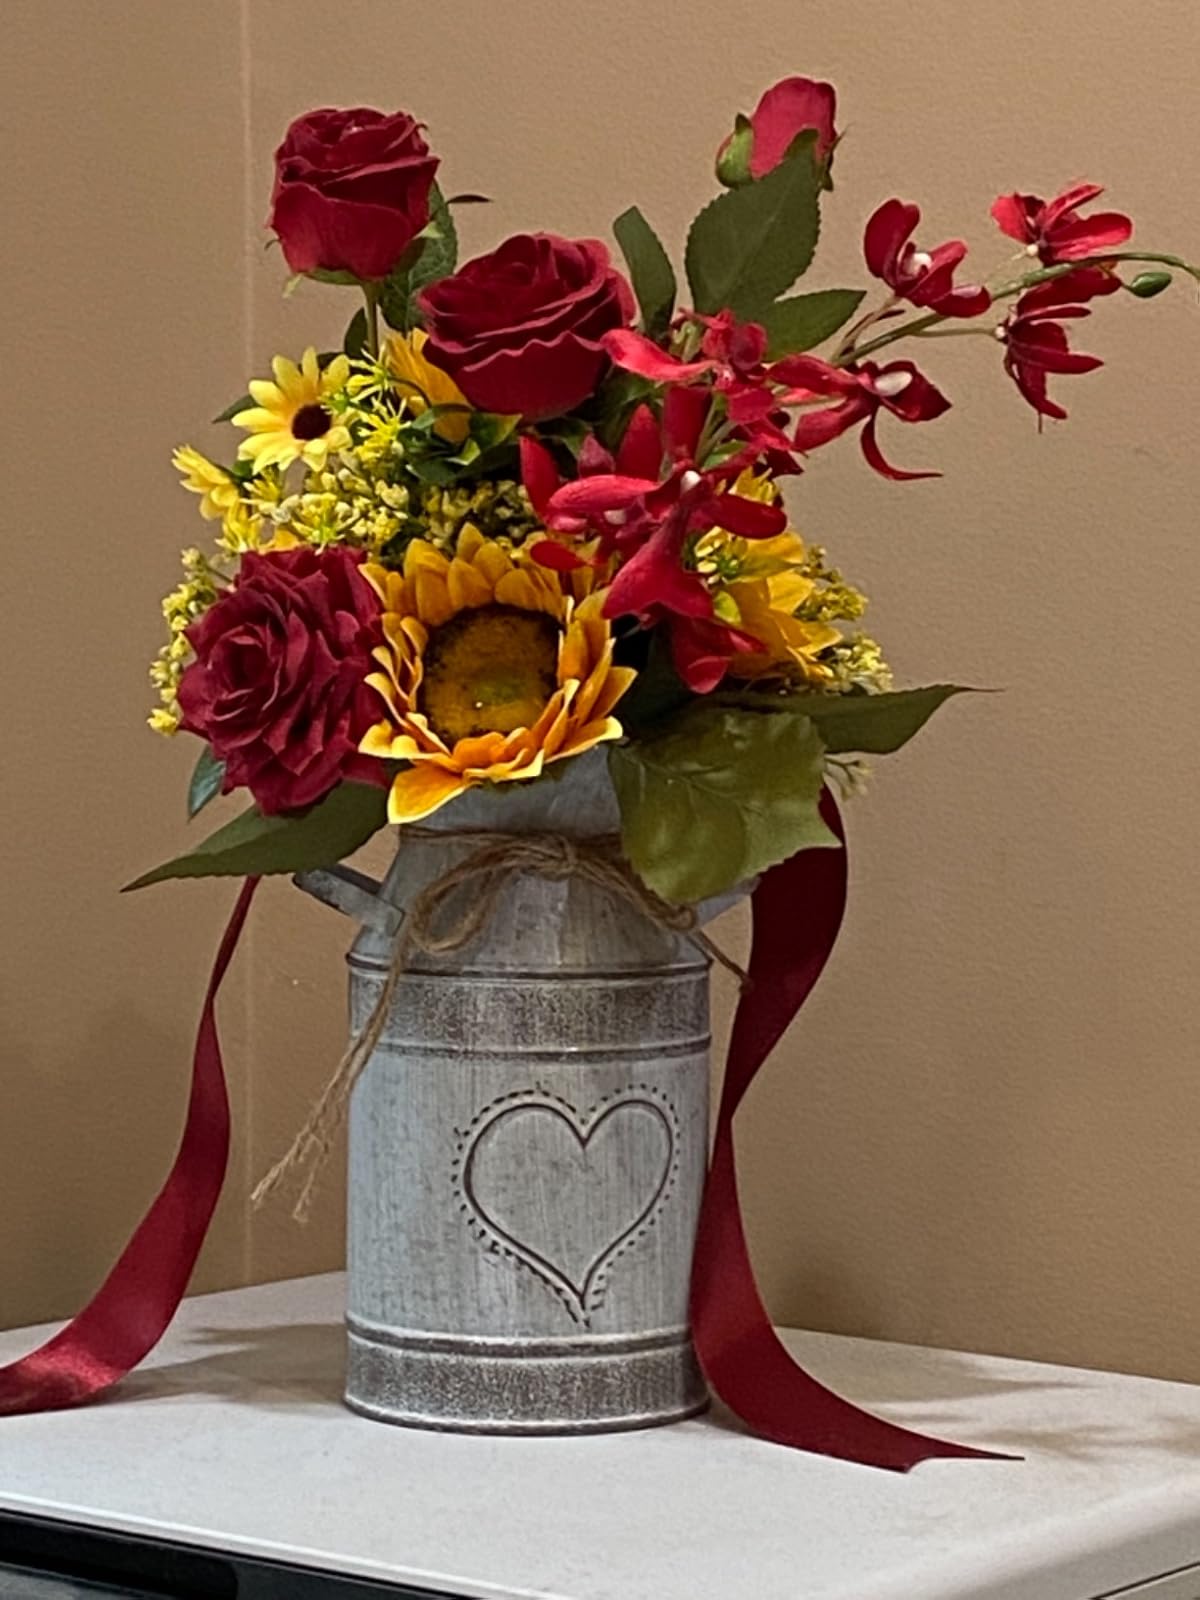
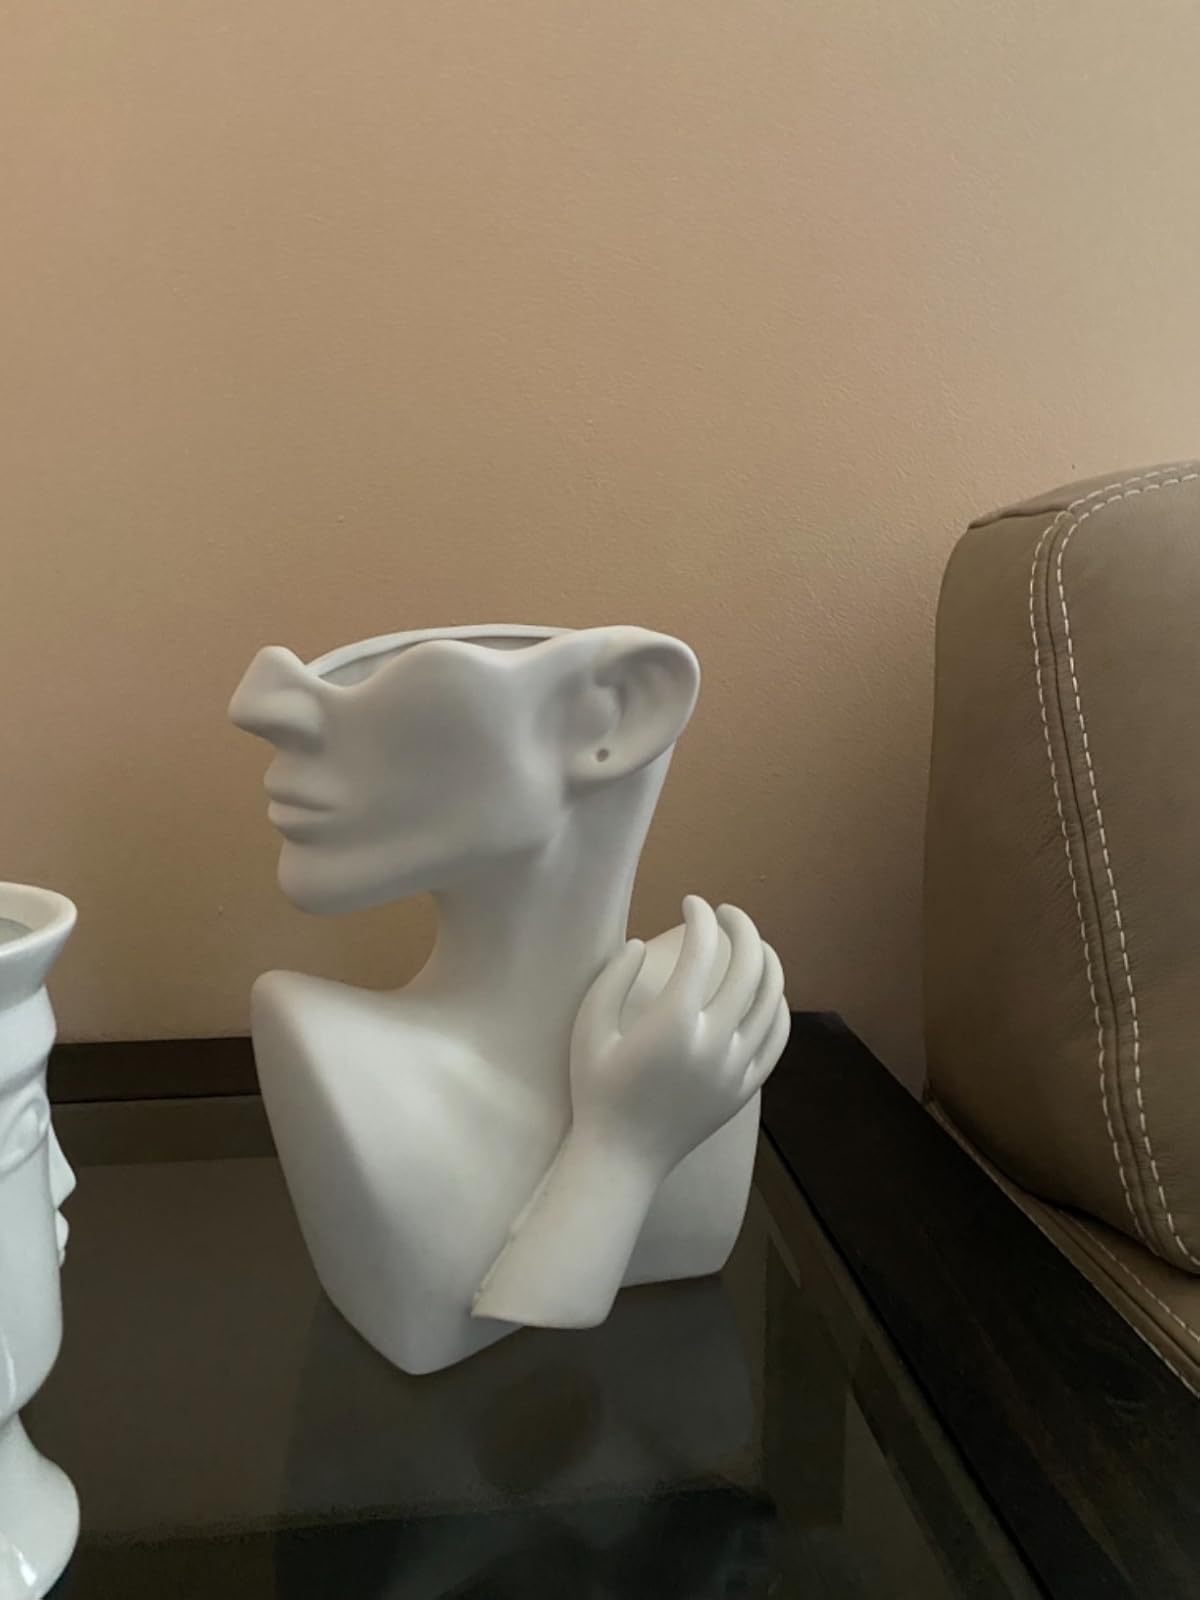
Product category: vase
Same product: no